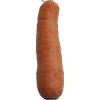
Label: Carrot 1